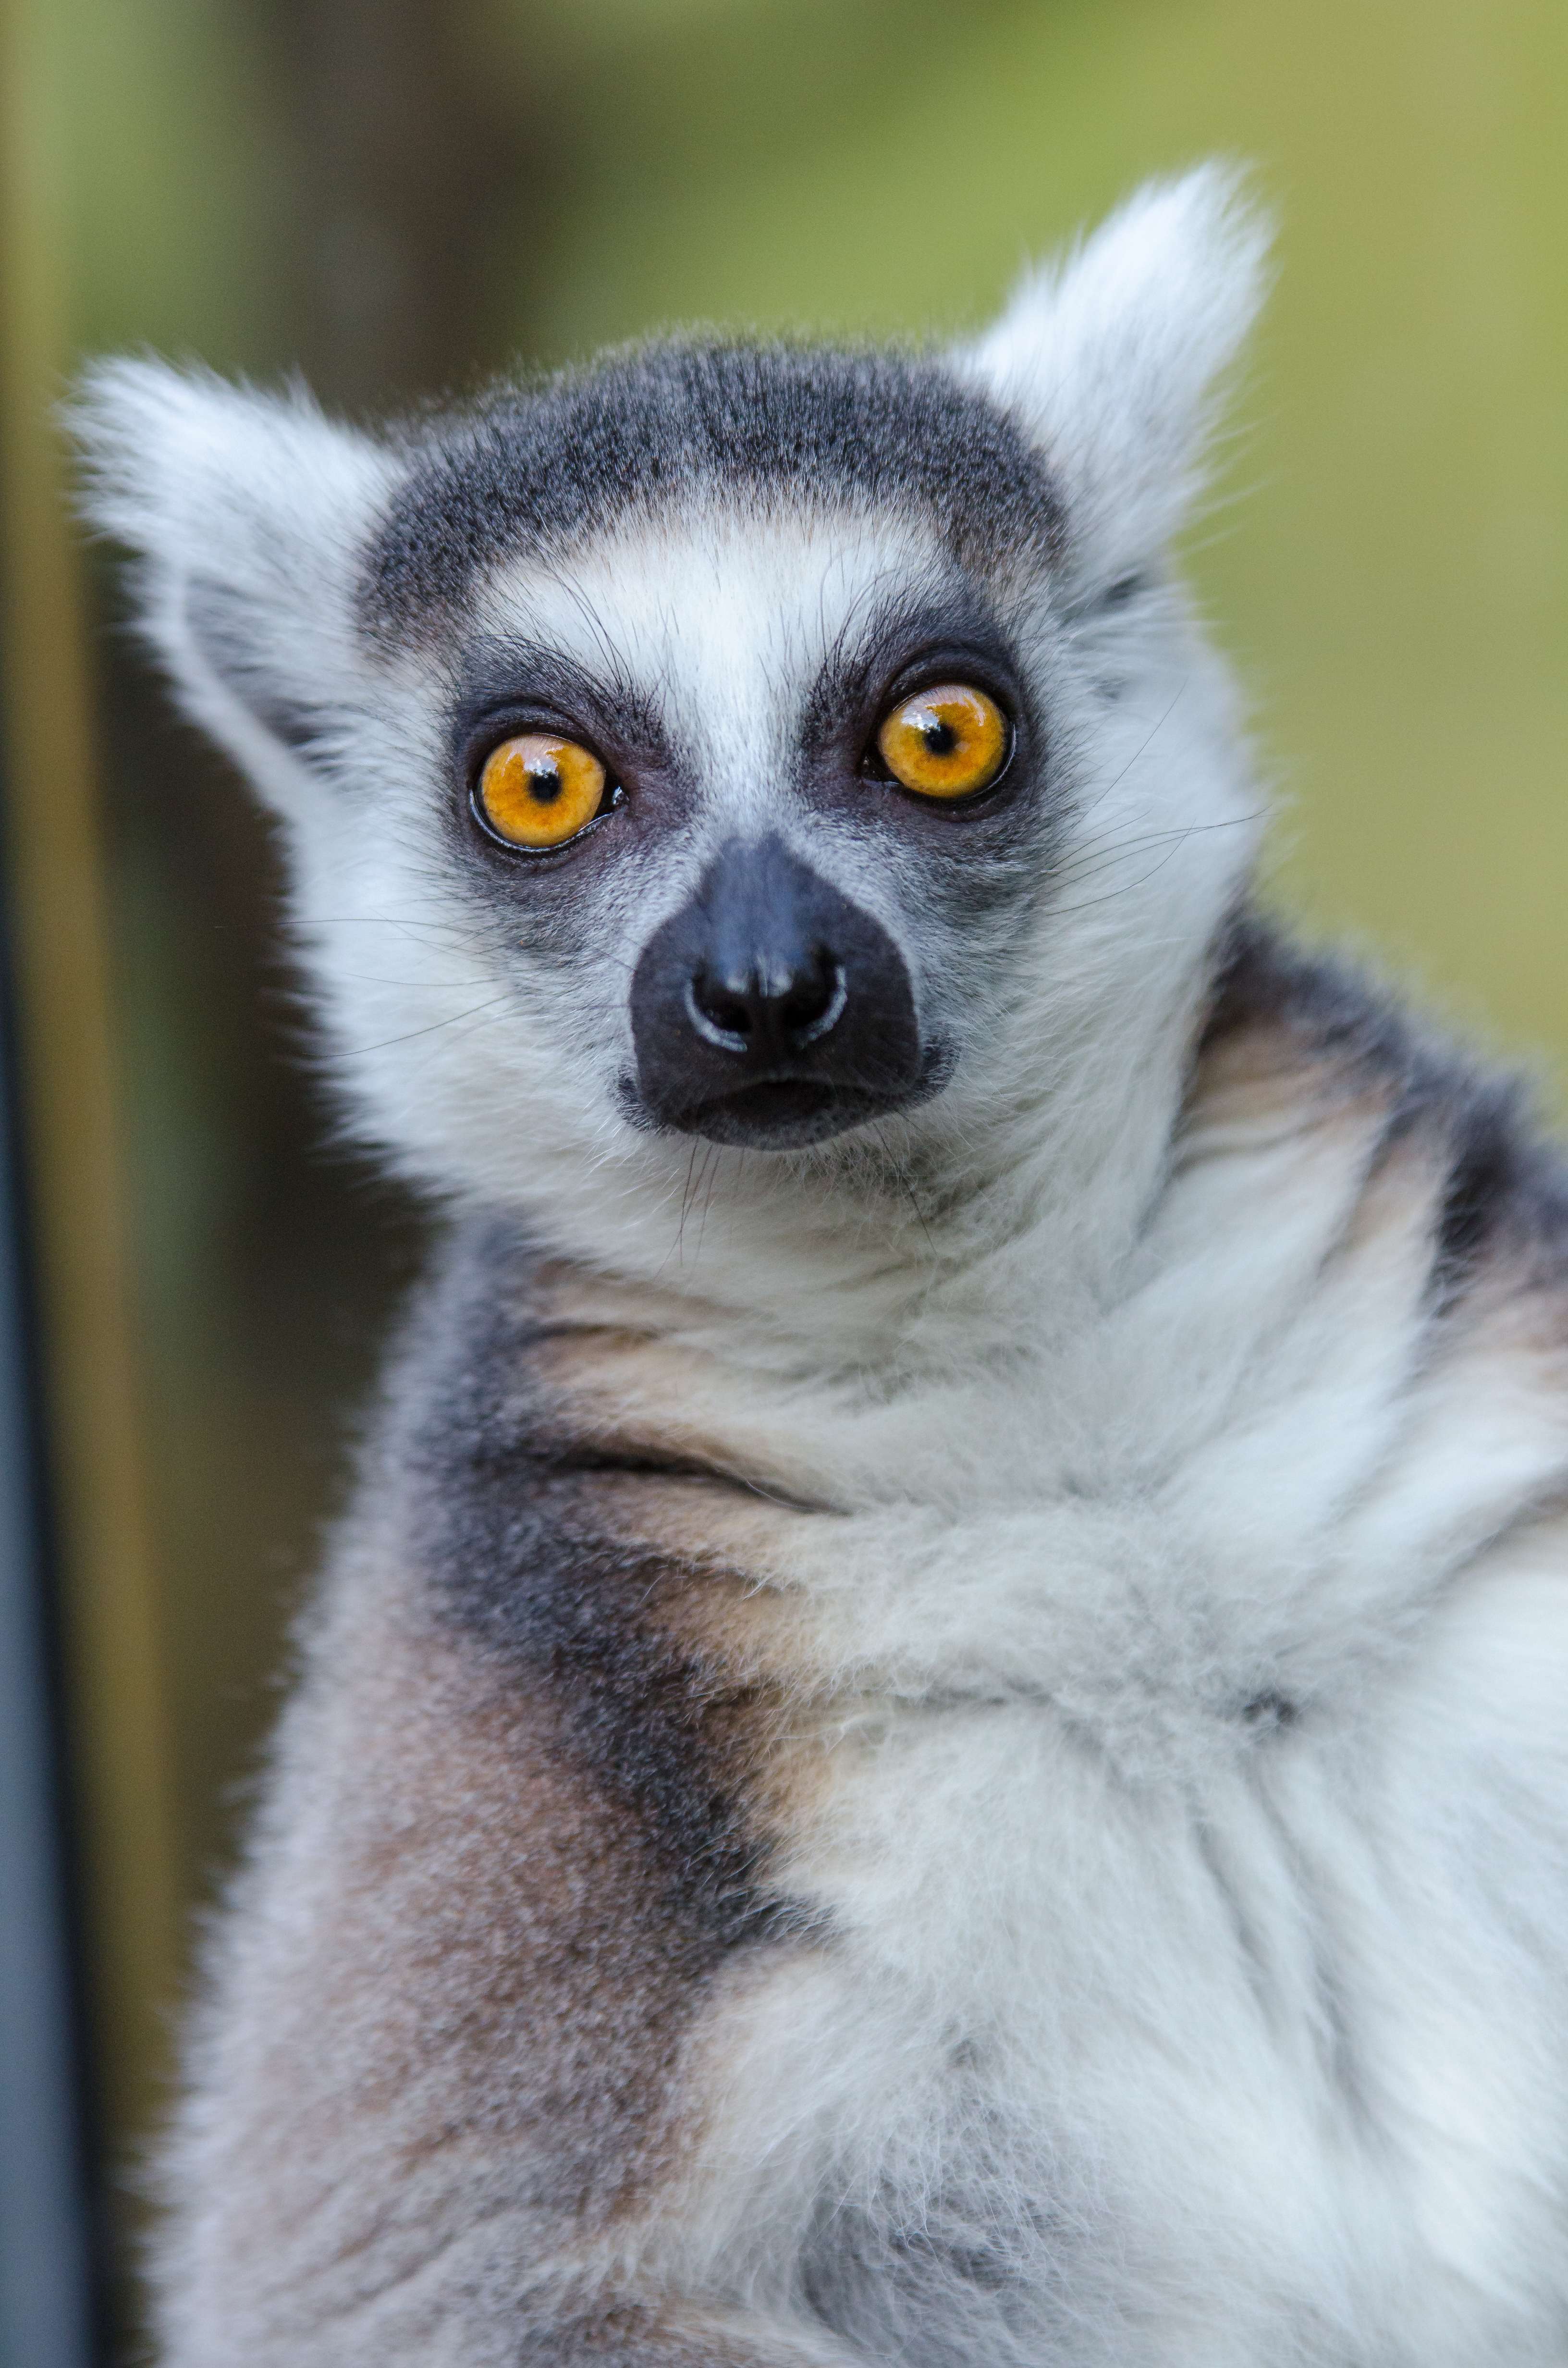
wildlife, mammal, fauna, primate, close up, vertebrate, lemur